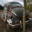
Label: automobile